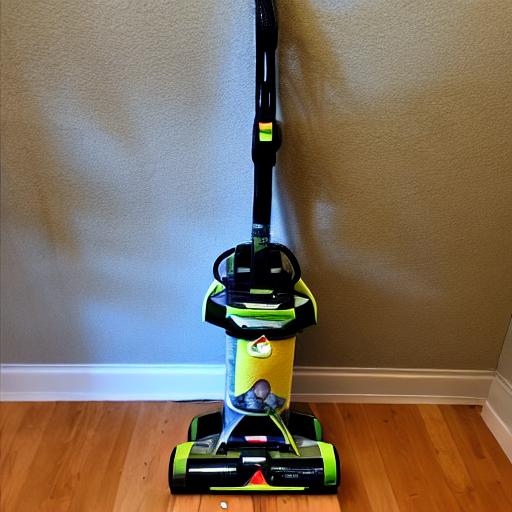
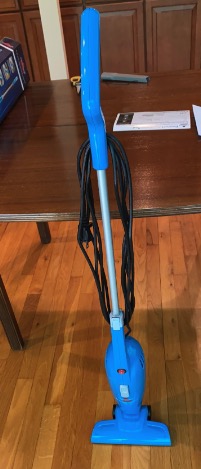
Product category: items_vacuum
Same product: no